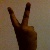
The image shows a hand gesture representing the number 2 in Indian Sign Language.